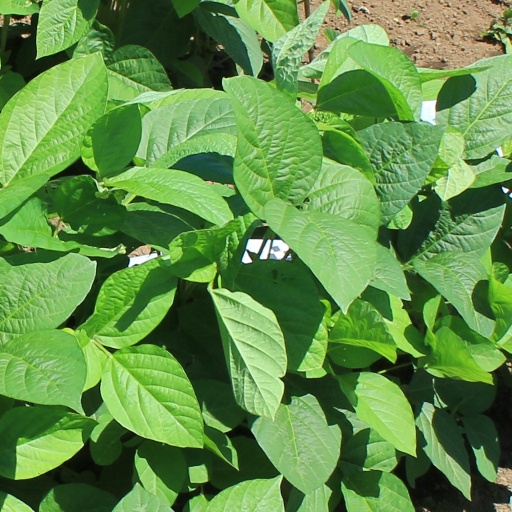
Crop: soybean